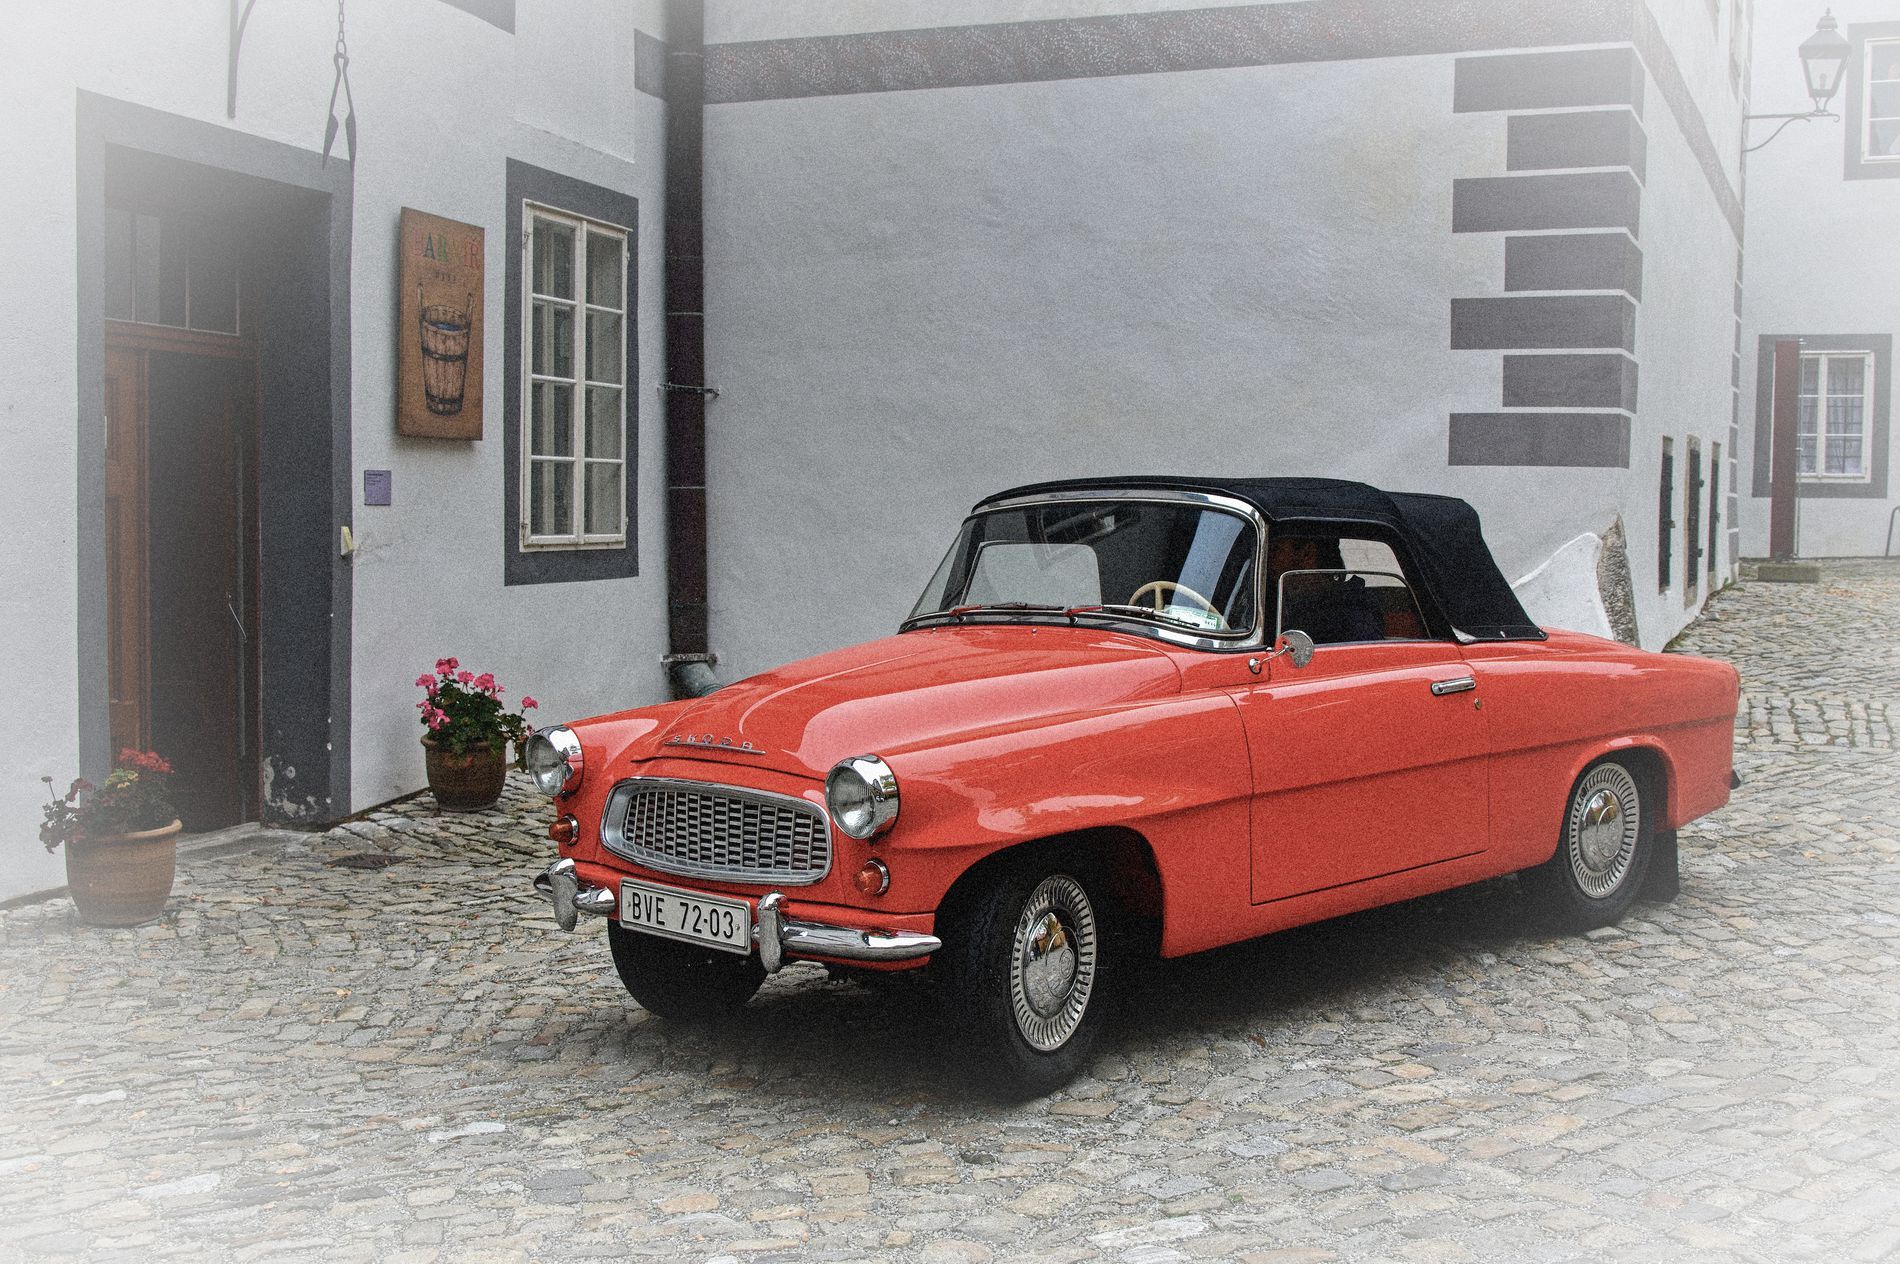
Vintage Scene.
Image features a vintage scene, including a vivid red vintage car with license plates 'BVE 72-03' parked on a cobblestone street. Behind it, vintage buildings are visible, along with an old-fashioned lamppost, two flower pots, and a brown sign.
An eye-level shot that is taken in soft sunlight, with a vignette effect on the image and a light, neutral color palette. There is an old-fashioned background, with a shiny red classic car whose number plates are 'BVE 72-03' and is halted on a cobblestone street. In the distance, there are old-fashioned buildings, an old-fashioned lamp post, two flower pots, and a brown sign. The bright palette, along with the old items in the environment, produces nostalgia, happiness, and serenity.
Labels: Car, Coupe, Sports Car, Transportation, Vehicle, Machine, Spoke, Wheel, Alloy Wheel, Car Wheel, Tire, Chair, Furniture, Plant, Road, Convertible, Hot Rod, City, Street, Urban, Bumper, Cobblestone, Path, Antique Car, License Plate, Flower Pot, Sign, Buildings, Lamppost, Door, Window